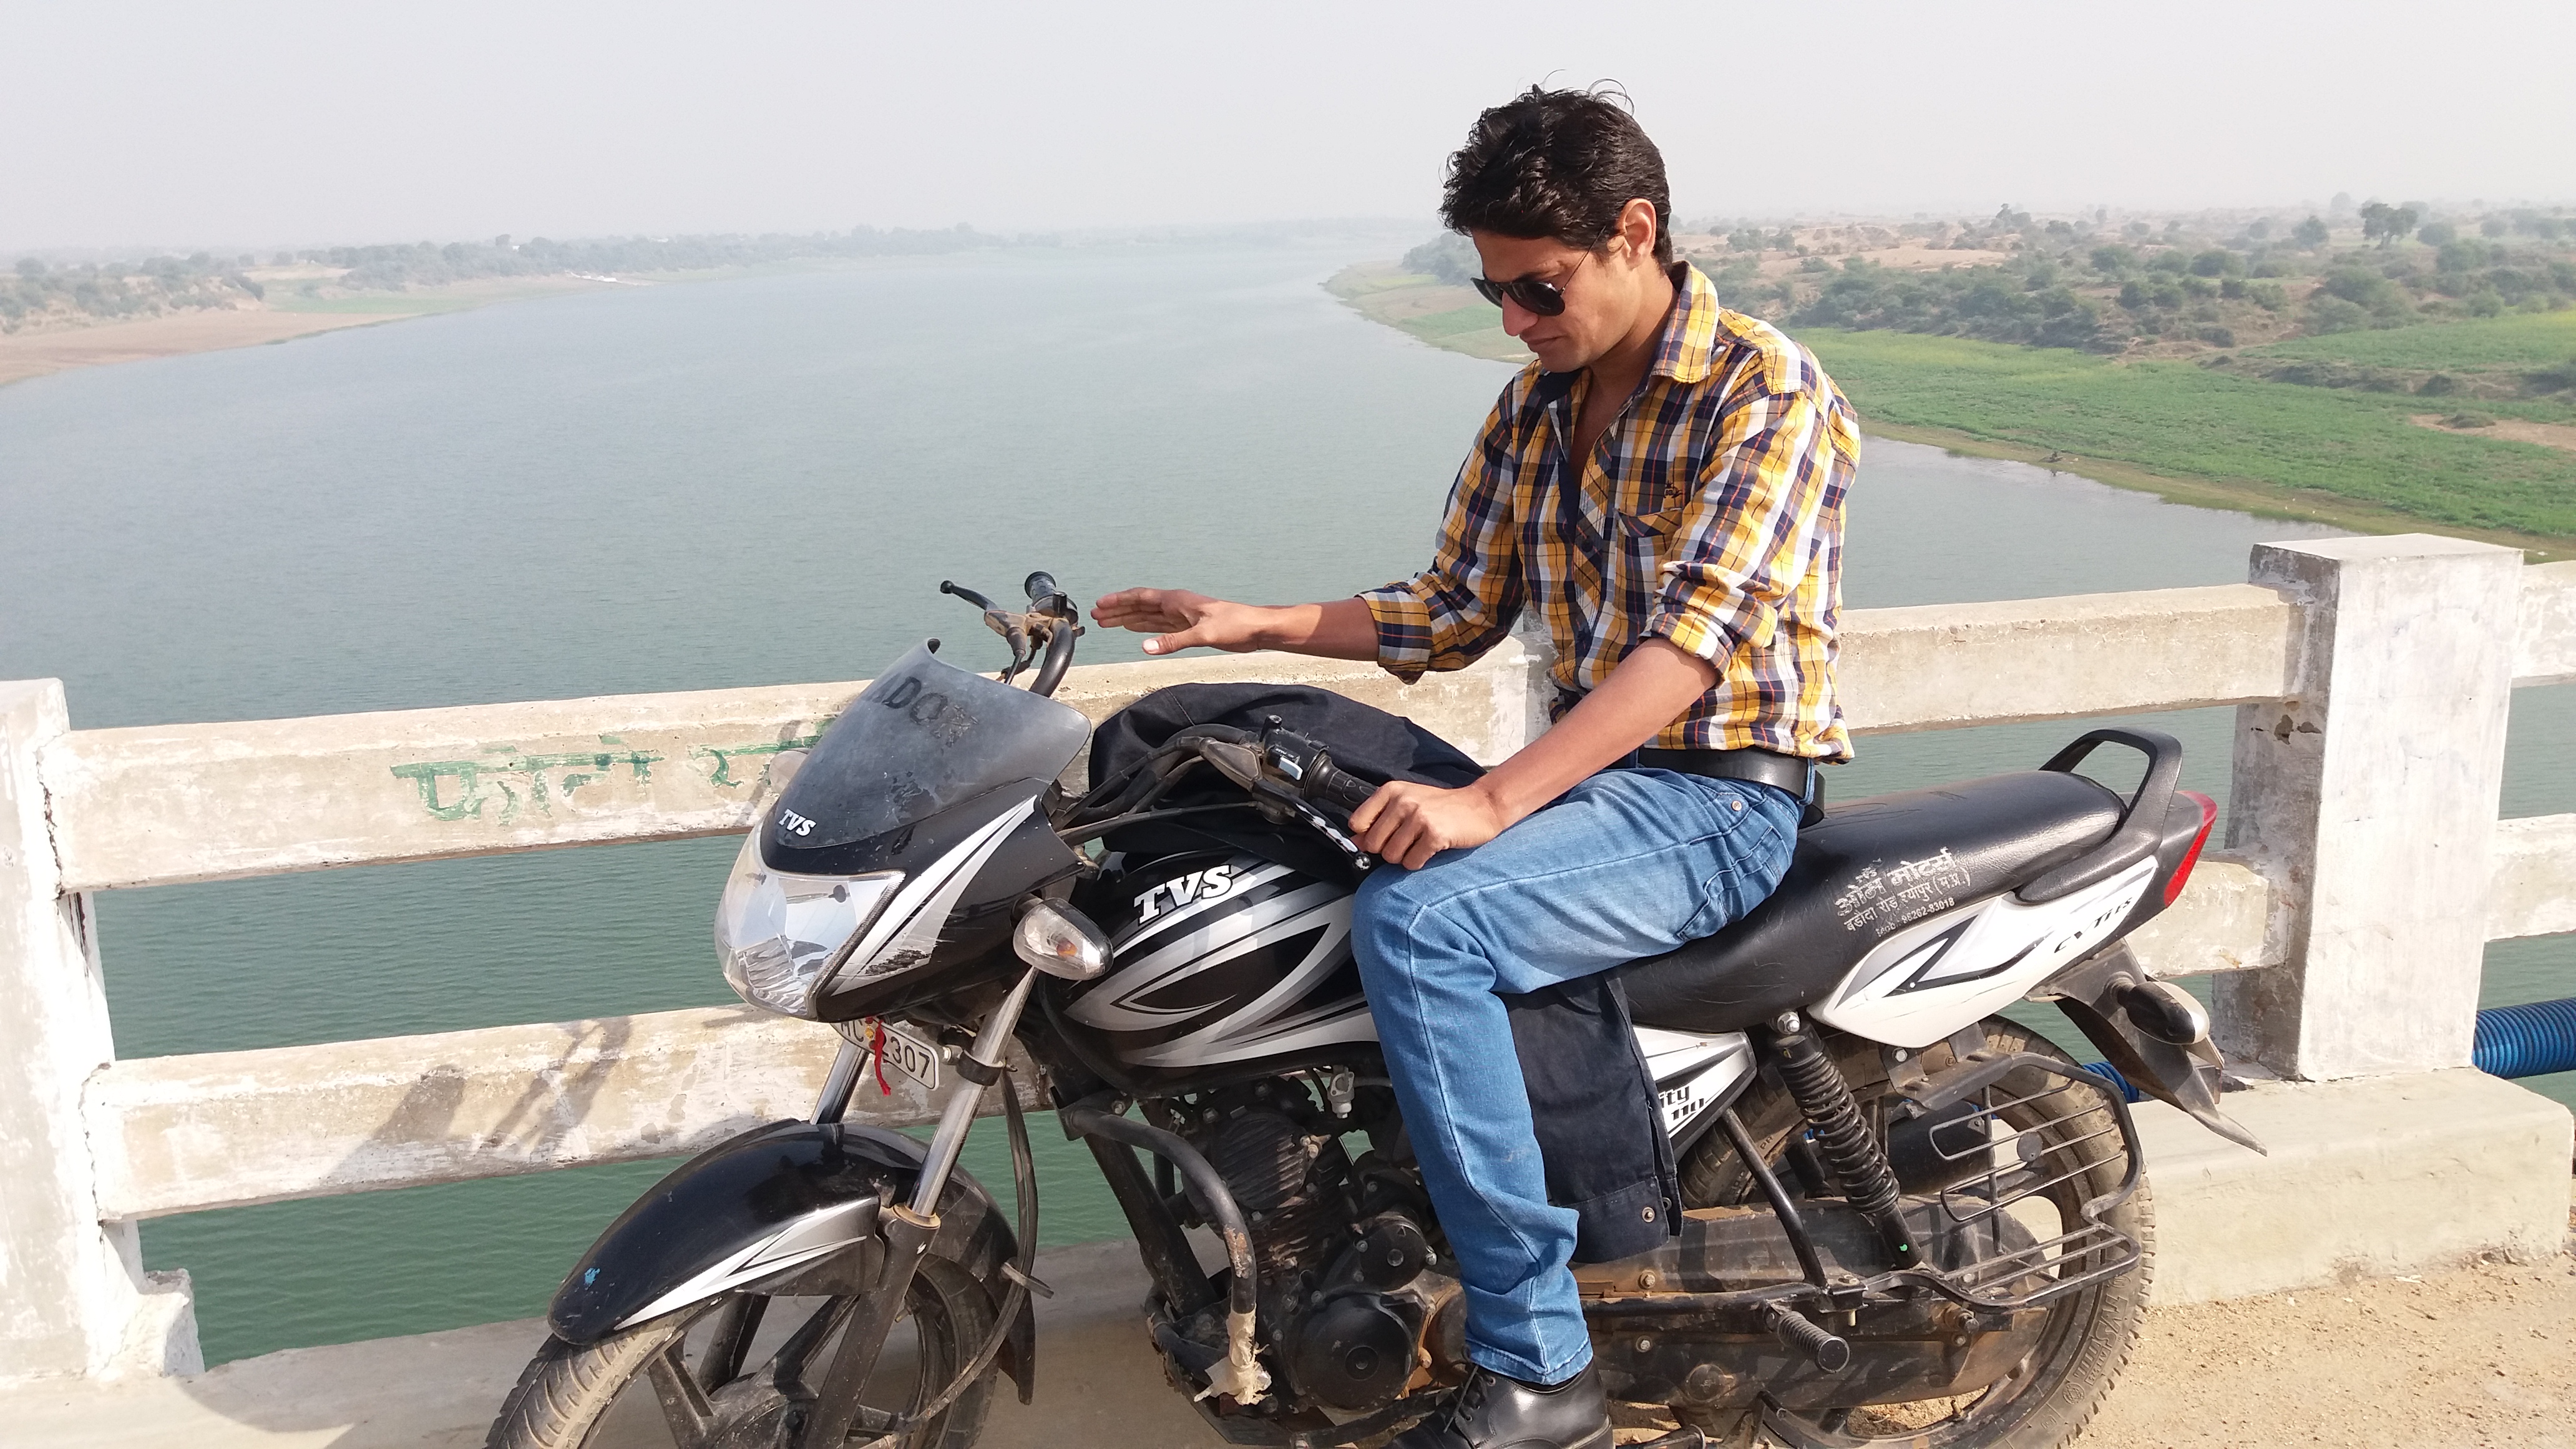
peopel, man, motorcycle, motorcycling, vehicle, car, adventure, wheel